Kate Nash

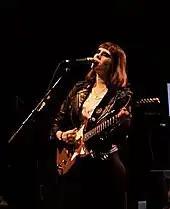
Nash performing in 2010

In February 2010, Nash released "I Just Love You More" as a free download from her official website. She released a music video for "Do-Wah-Doo" in March 2010, with the song receiving a physical release the month after; the track made No. 15 on the UK singles chart. Both "I Just Love You More" and "Do-Wah-Doo" appeared on her second studio album "My Best Friend Is You", which made the UK Albums Chart at No. 8 in April but left the chart quickly; the album also contained "Kiss That Grrrl" and "Later On", which were subsequently released as singles. To promote the record, Nash embarked on a series of smallscale gigs, which lacked Nash's hits and caused walkouts; subsequent gigs were received more positively and featured Supercute! as an opening act.